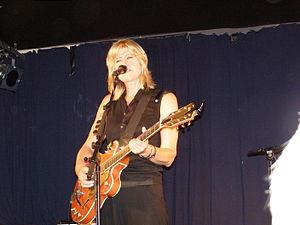
Anne Grete Preus est une chanteuse norvégienne, musicienne et auteur-compositeur.